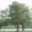
Label: pine_tree